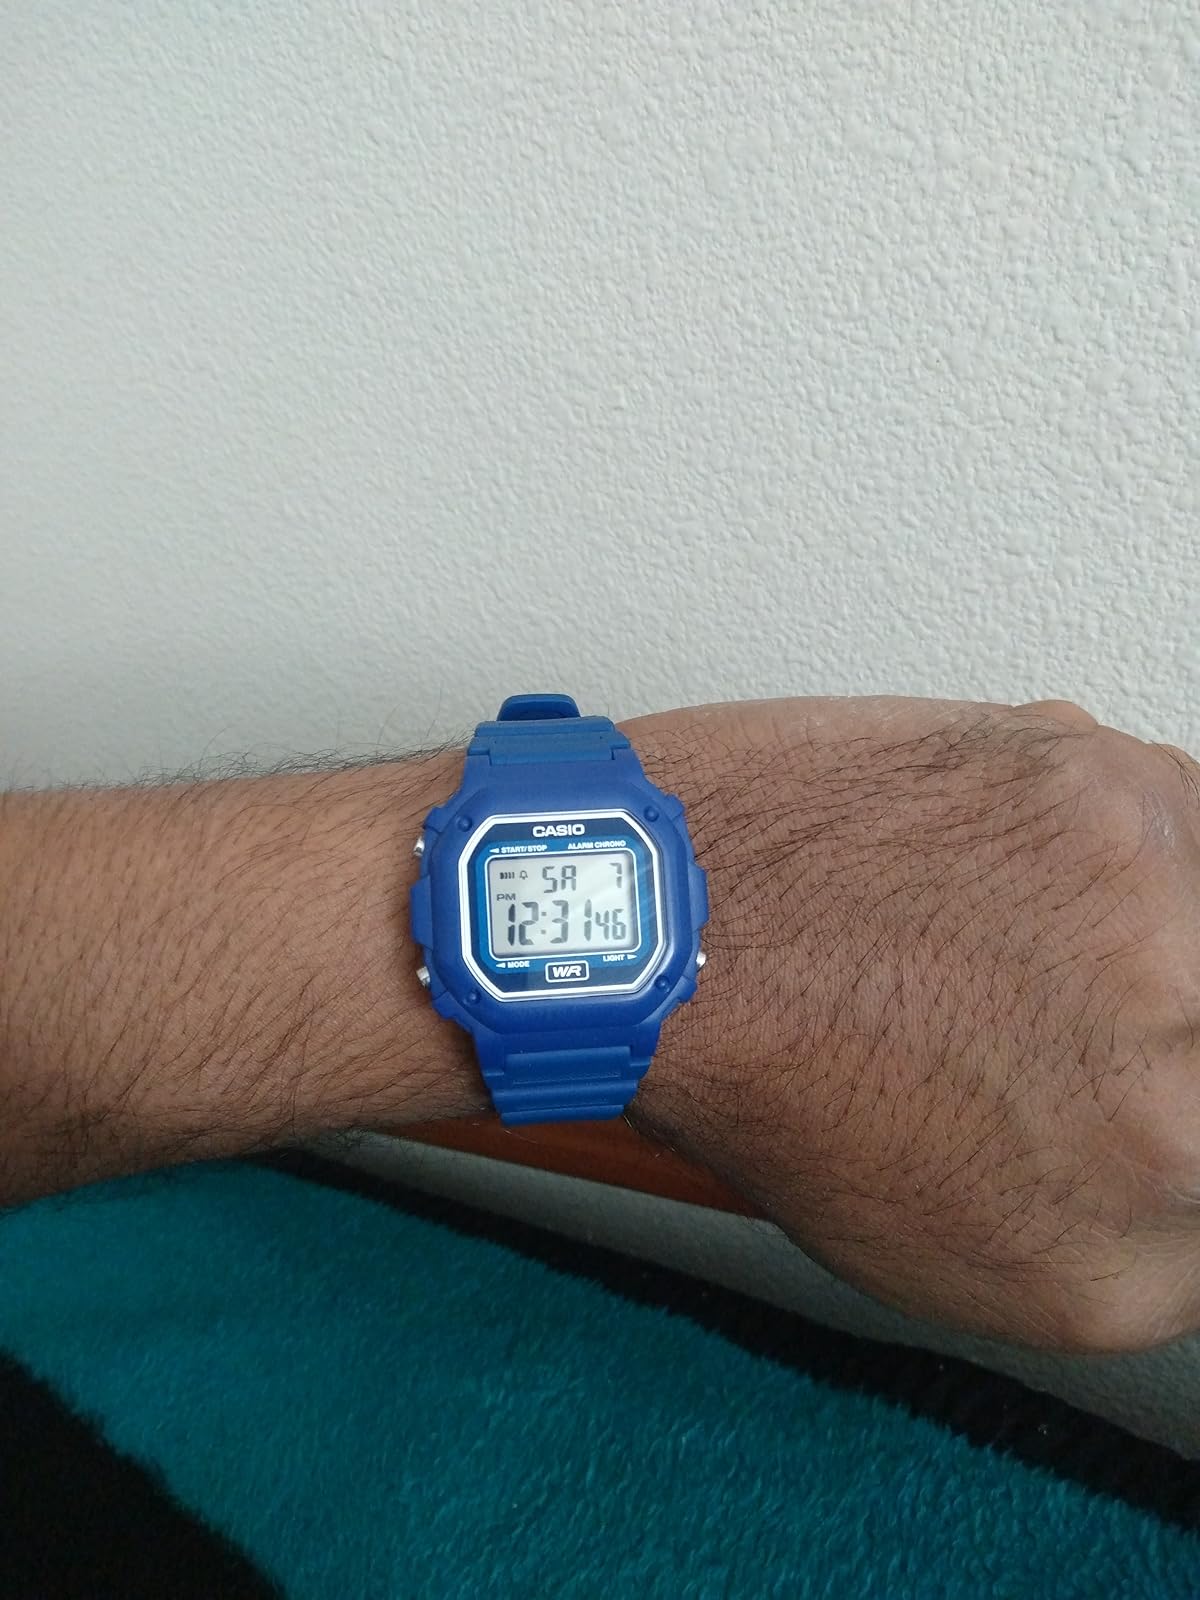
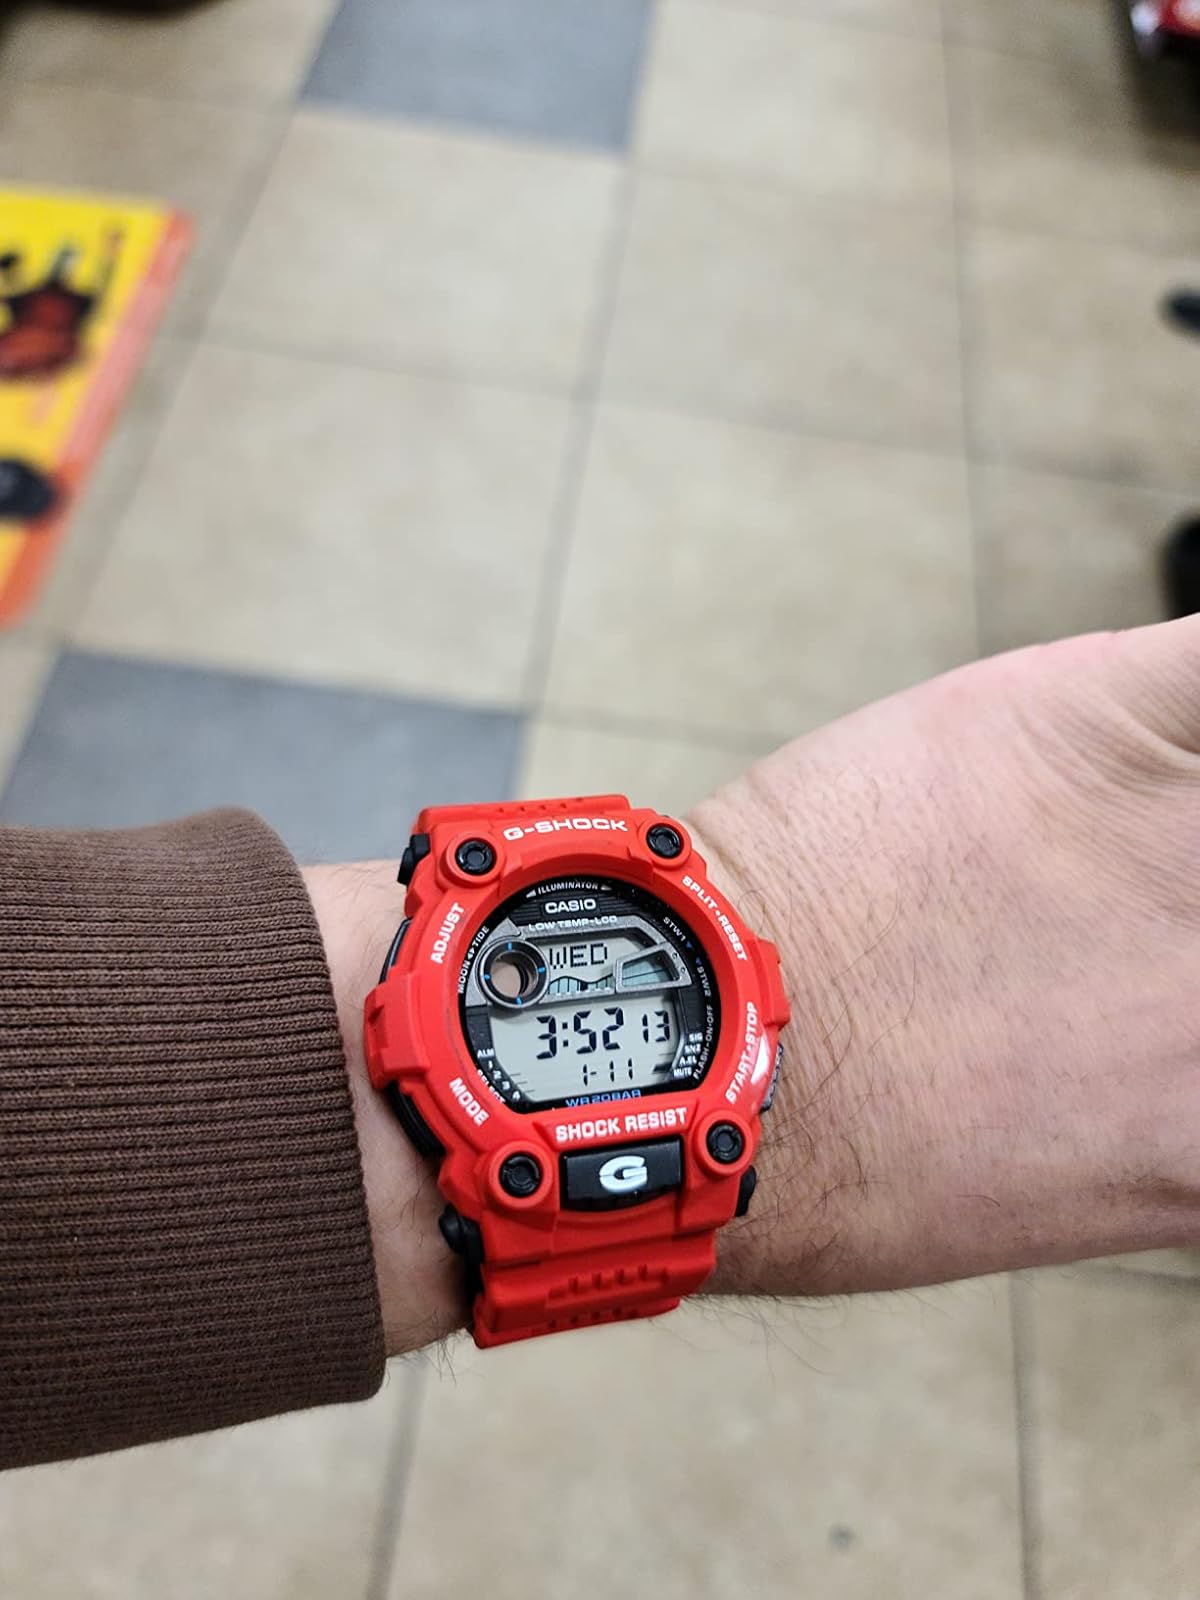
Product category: accessories_watch
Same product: no